Sheila Varian

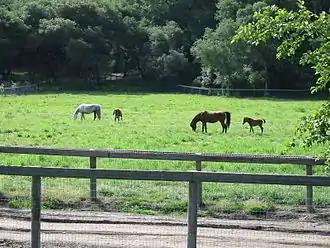
Mares and foals in a field at Varian Arabians

Varian preferred the Arabian breed because "their instinctual interest in and appreciation for people runs deep in their genes. The Arabian's lightness and responsiveness are wonderful, as is their willingness to be your partner. And...they are beautiful. Arabian horses have never let me down." She valued horses with good dispositions and athletic ability as well as attractive appearance. She does not breed Arabians for a specific discipline, instead describes her breeding philosophy as "consistently continuing to breed for more quality and never losing disposition or athletic ability." Following these principles, Varian has produced some of the most influential Arabian stallions in the breed.